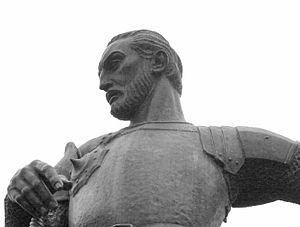
El Cerrito est une municipalité colombienne du département de Valle del Cauca.